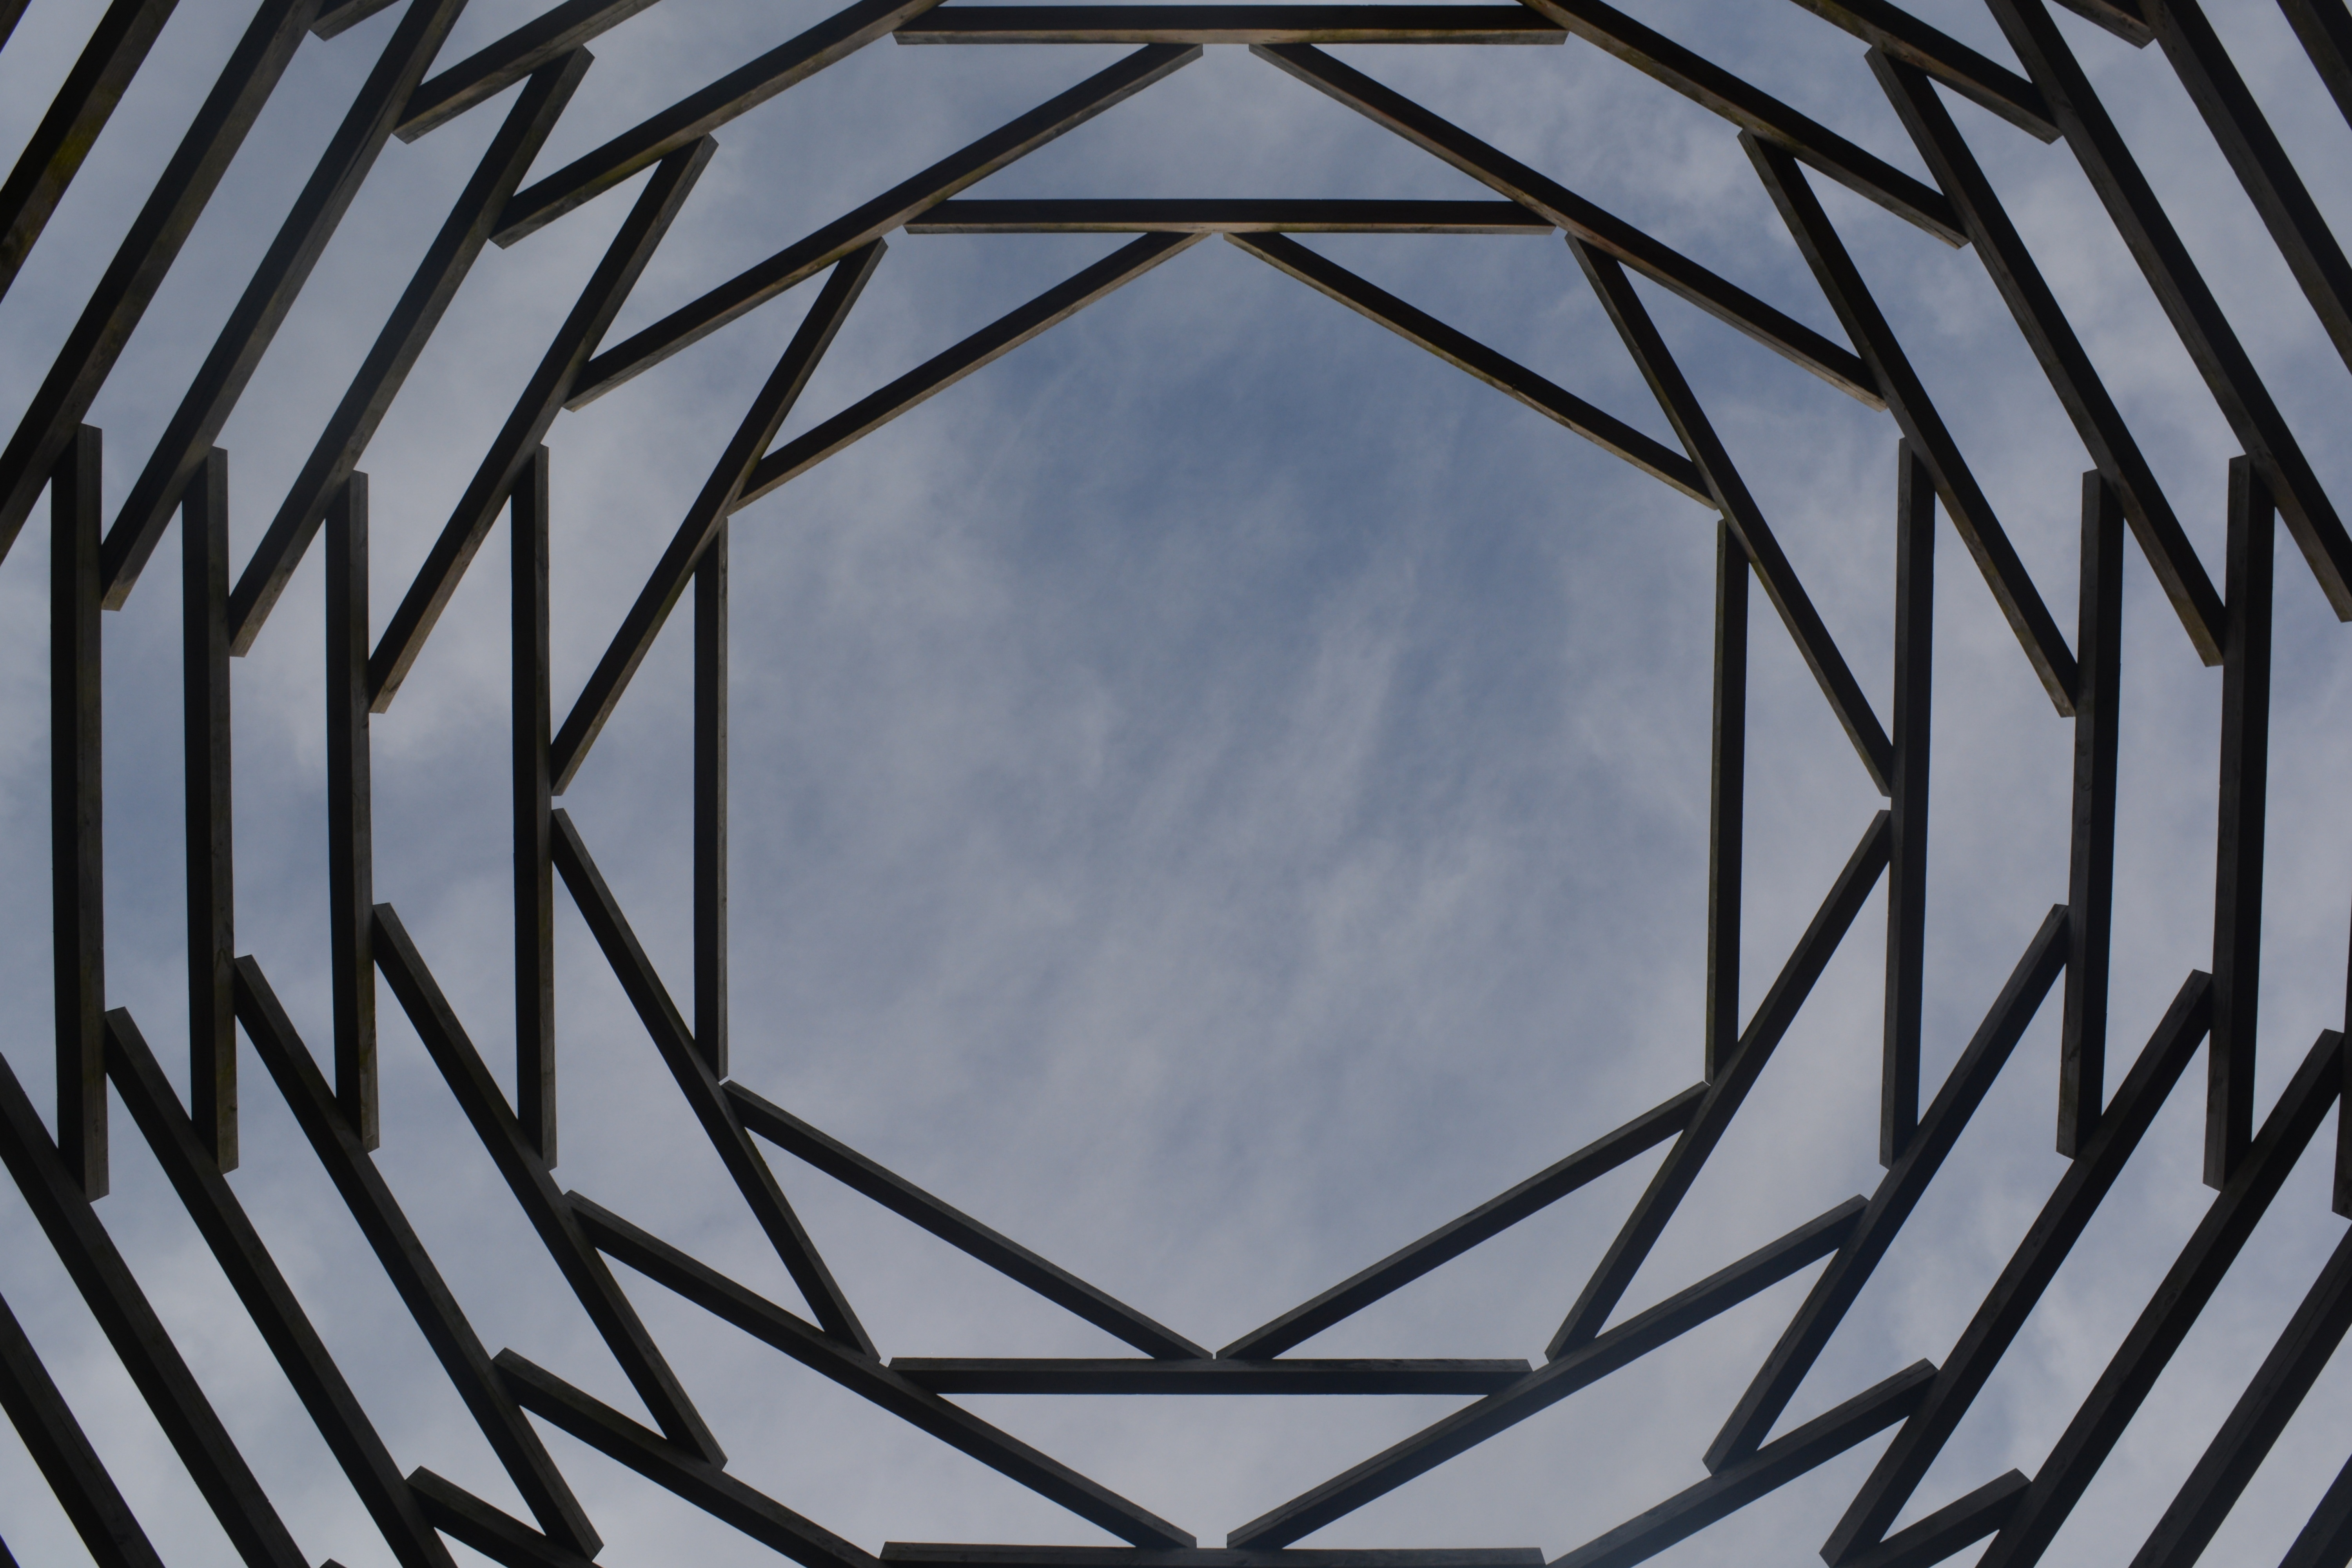
wing, light, architecture, air, window, glass, arch, line, monochrome, circle, art, design, symmetry, dome, shape, work of art, outdoor structure